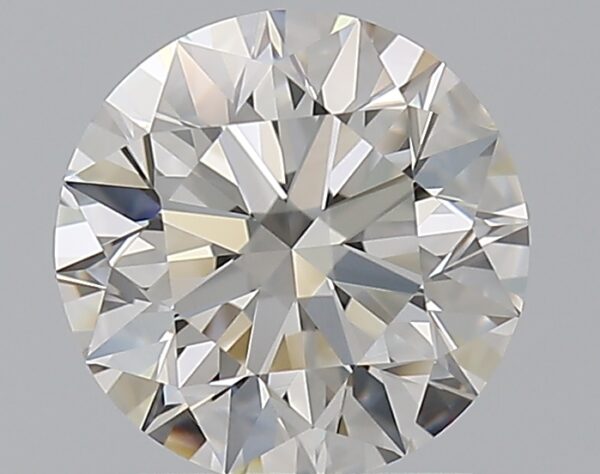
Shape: round
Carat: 1.21
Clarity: VVS1
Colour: J
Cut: EX
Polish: EX
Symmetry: EX
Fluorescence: F
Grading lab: GIA
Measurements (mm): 6.73 x 6.78 x 4.24